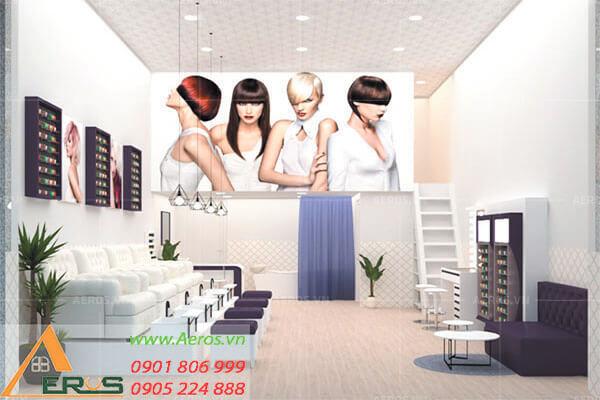
có bốn người xuất hiện ở tấm áp phích trên tường